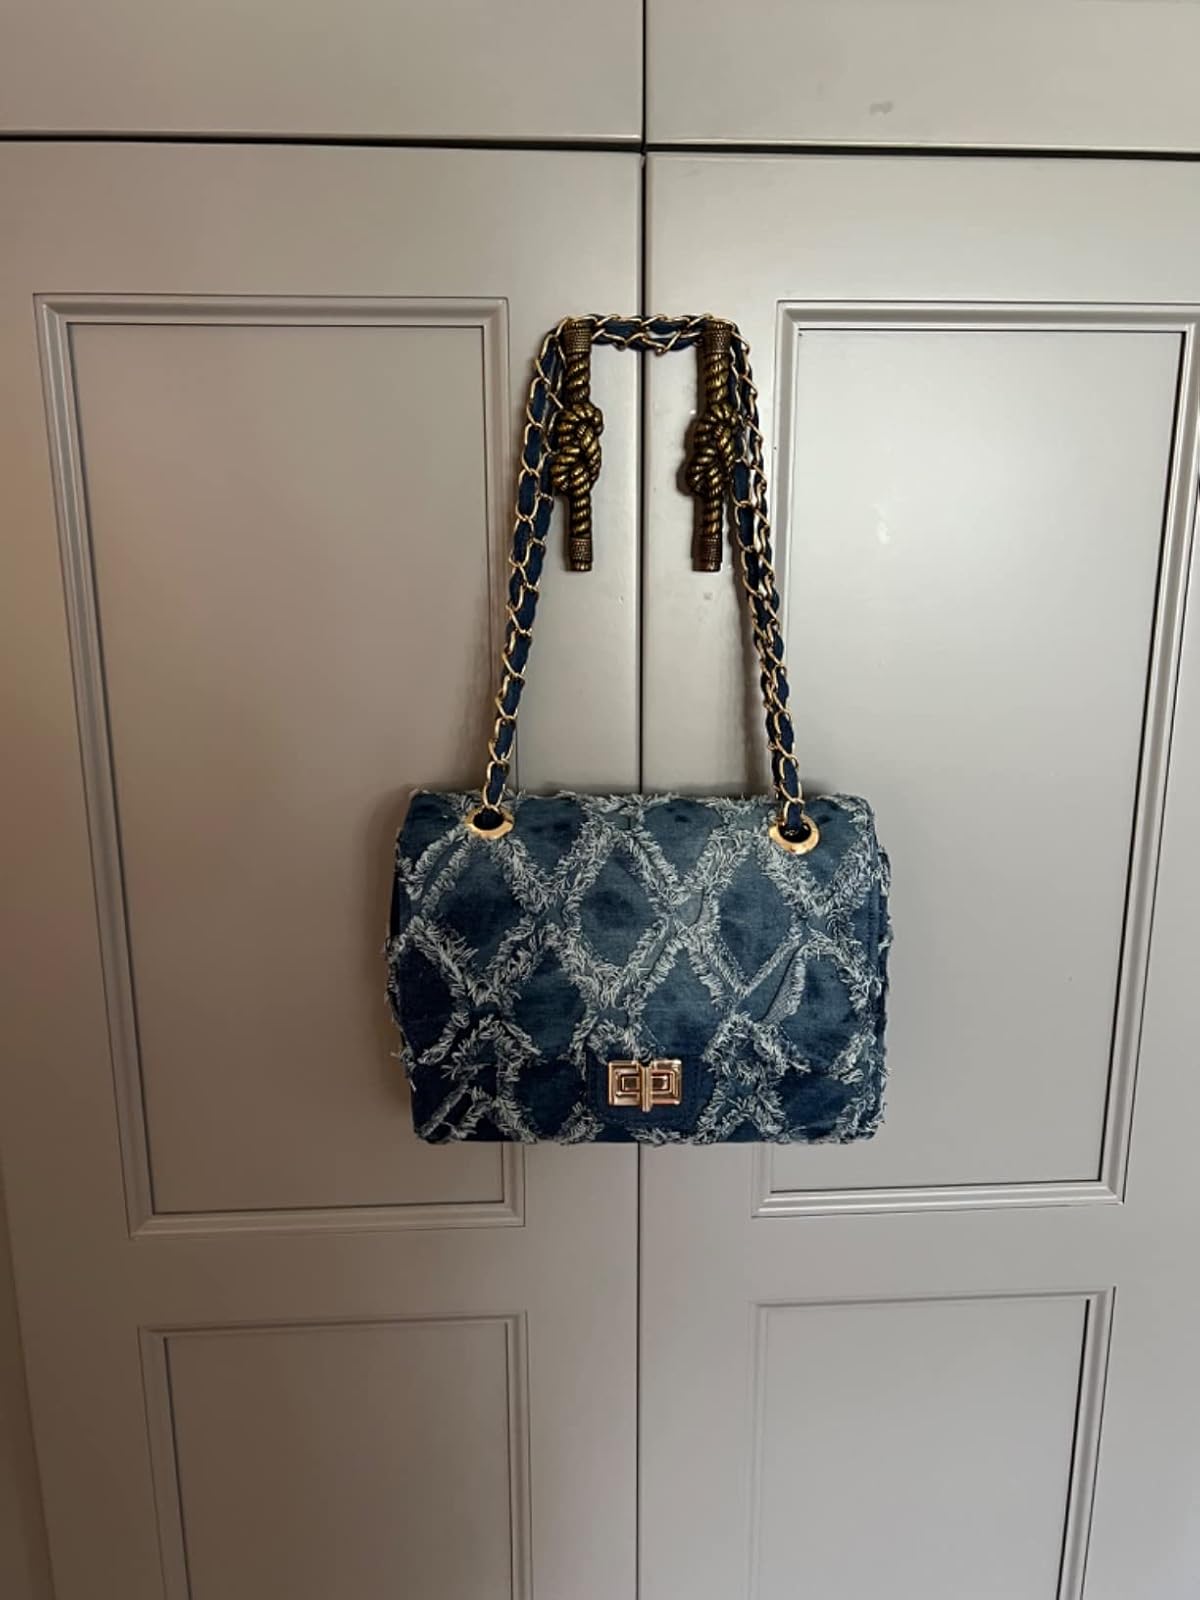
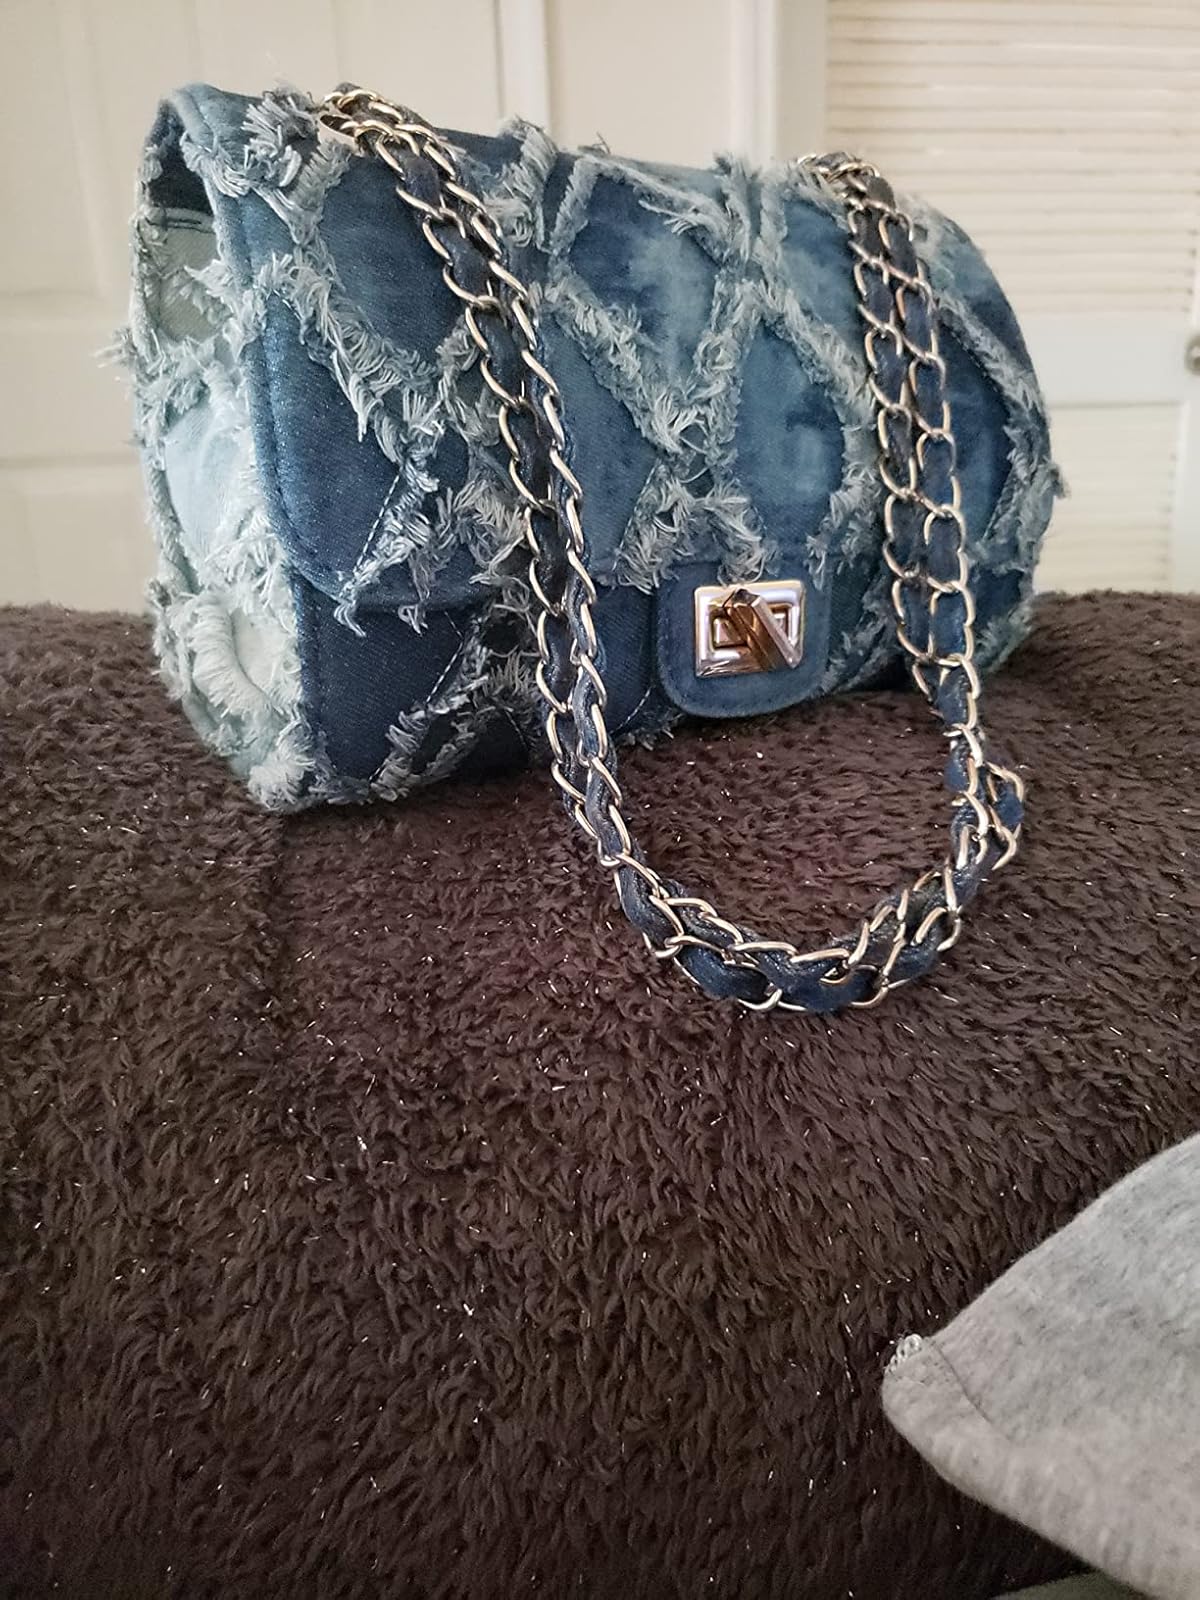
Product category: accessories_handbag
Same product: yes